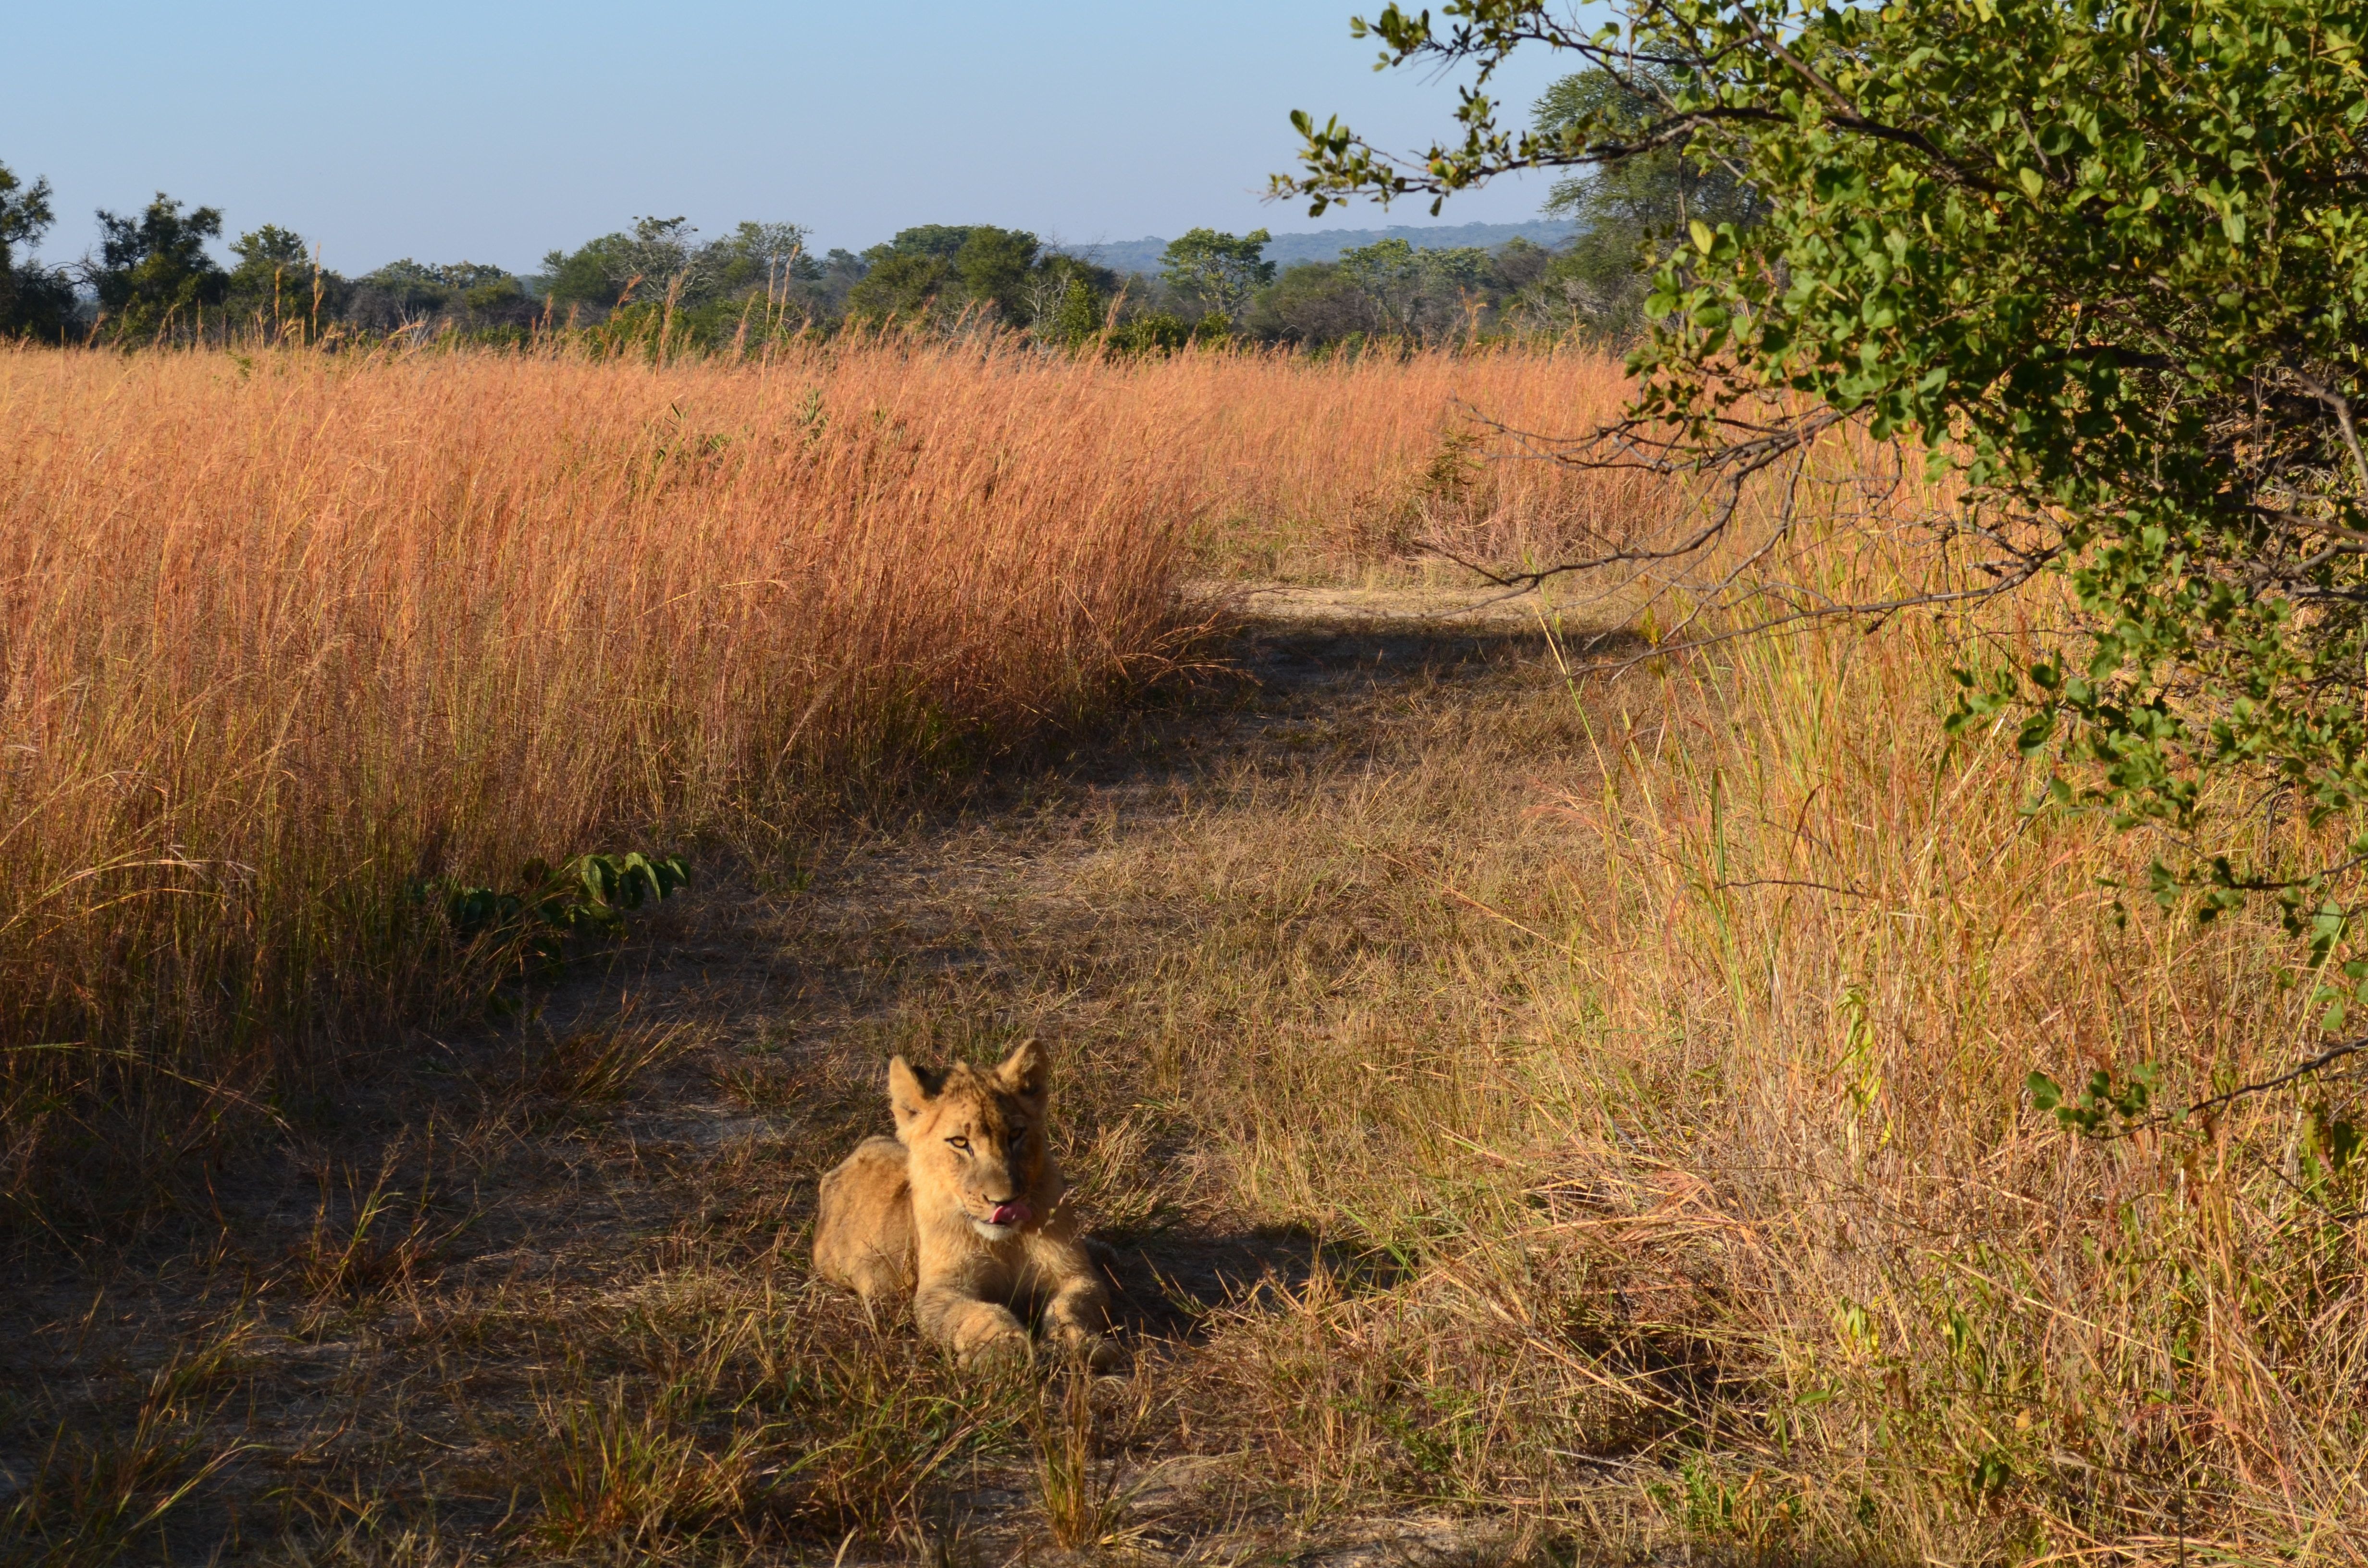
wilderness, track, prairie, adventure, wildlife, bush, africa, fauna, savanna, lion, grassland, animals, lions, wetland, habitat, safari, ecosystem, natural environment